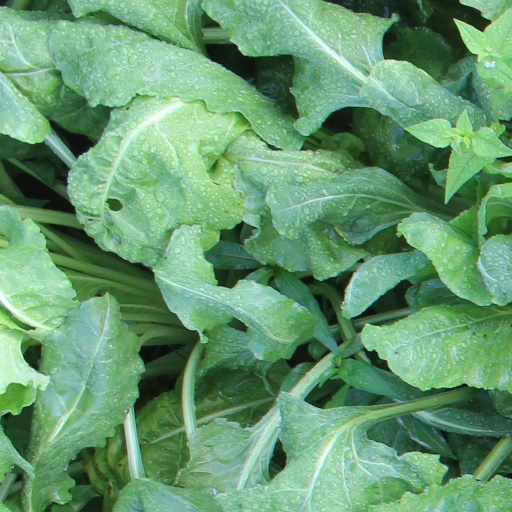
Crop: sugar beet